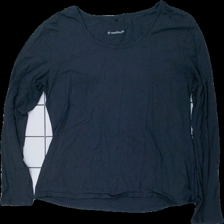
View: front
Type: Top
Category: Ladies
Brand: Soulmate
Colors: Black
Material: 77% viscose 23% cotton
Cut: Regular
Size: L
Season: All
Damage location: top center
Damage 2 location: bottom right
Price range: <50
Recommended usage: Export
Description: svart långärmad tröja, nopprig